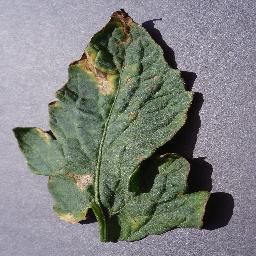
Label: Tomato___Target_Spot